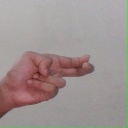
अक्षर: ह